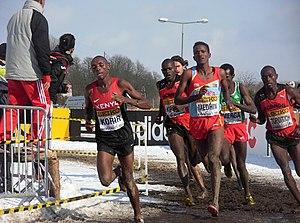
Les 40ᵉˢ championnats du monde de cross-country ont lieu le 24 mars 2013 au Myślęcinek Park, à Bydgoszcz, en Pologne. L'épreuve masculine est remportée par le Kenyan Japhet Korir en 32 min 45 s, et l'épreuve féminine par sa compatriote Emily Chebet en 24 min 24 s.